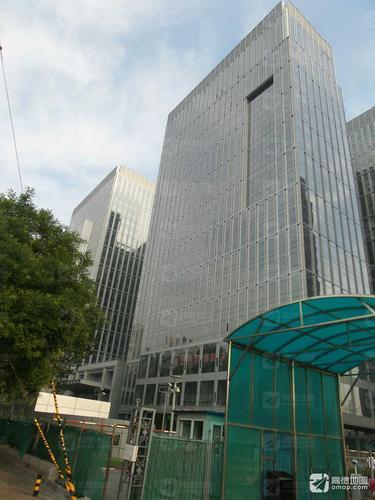
地标名称：致真大厦
所在城市：北京市·海淀区